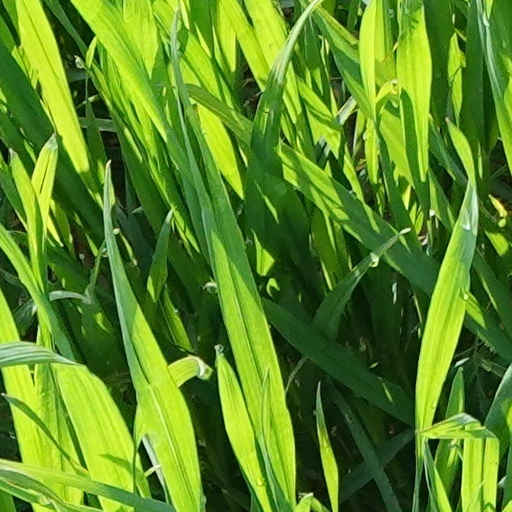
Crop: wheat